Bathhouse Row

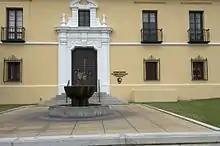
South entrance of Administration building

The Quapaw bathhouse was built in 1922 in a Spanish Colonial Revival style building of masonry and reinforced concrete finished with stucco. The most striking exterior feature is the large central dome covered with brilliantly colored tiles and capped with a small copper cupola. The building's use as a bathhouse ended in 1984 when the last contract ended. A new lease was signed with the National Park in 2007 and the Quapaw Bath house reopened as "Quapaw Baths & Spa" in July 2008.